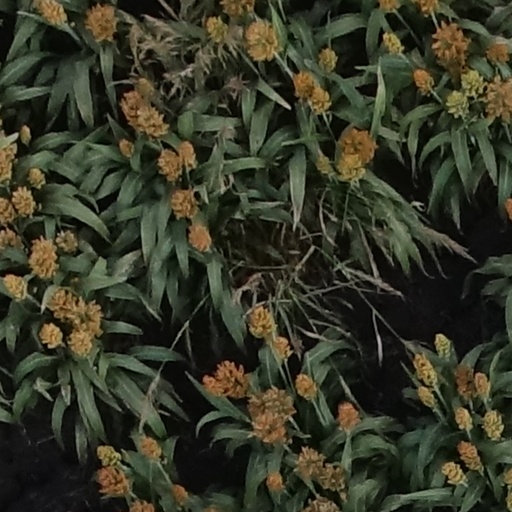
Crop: sorghum